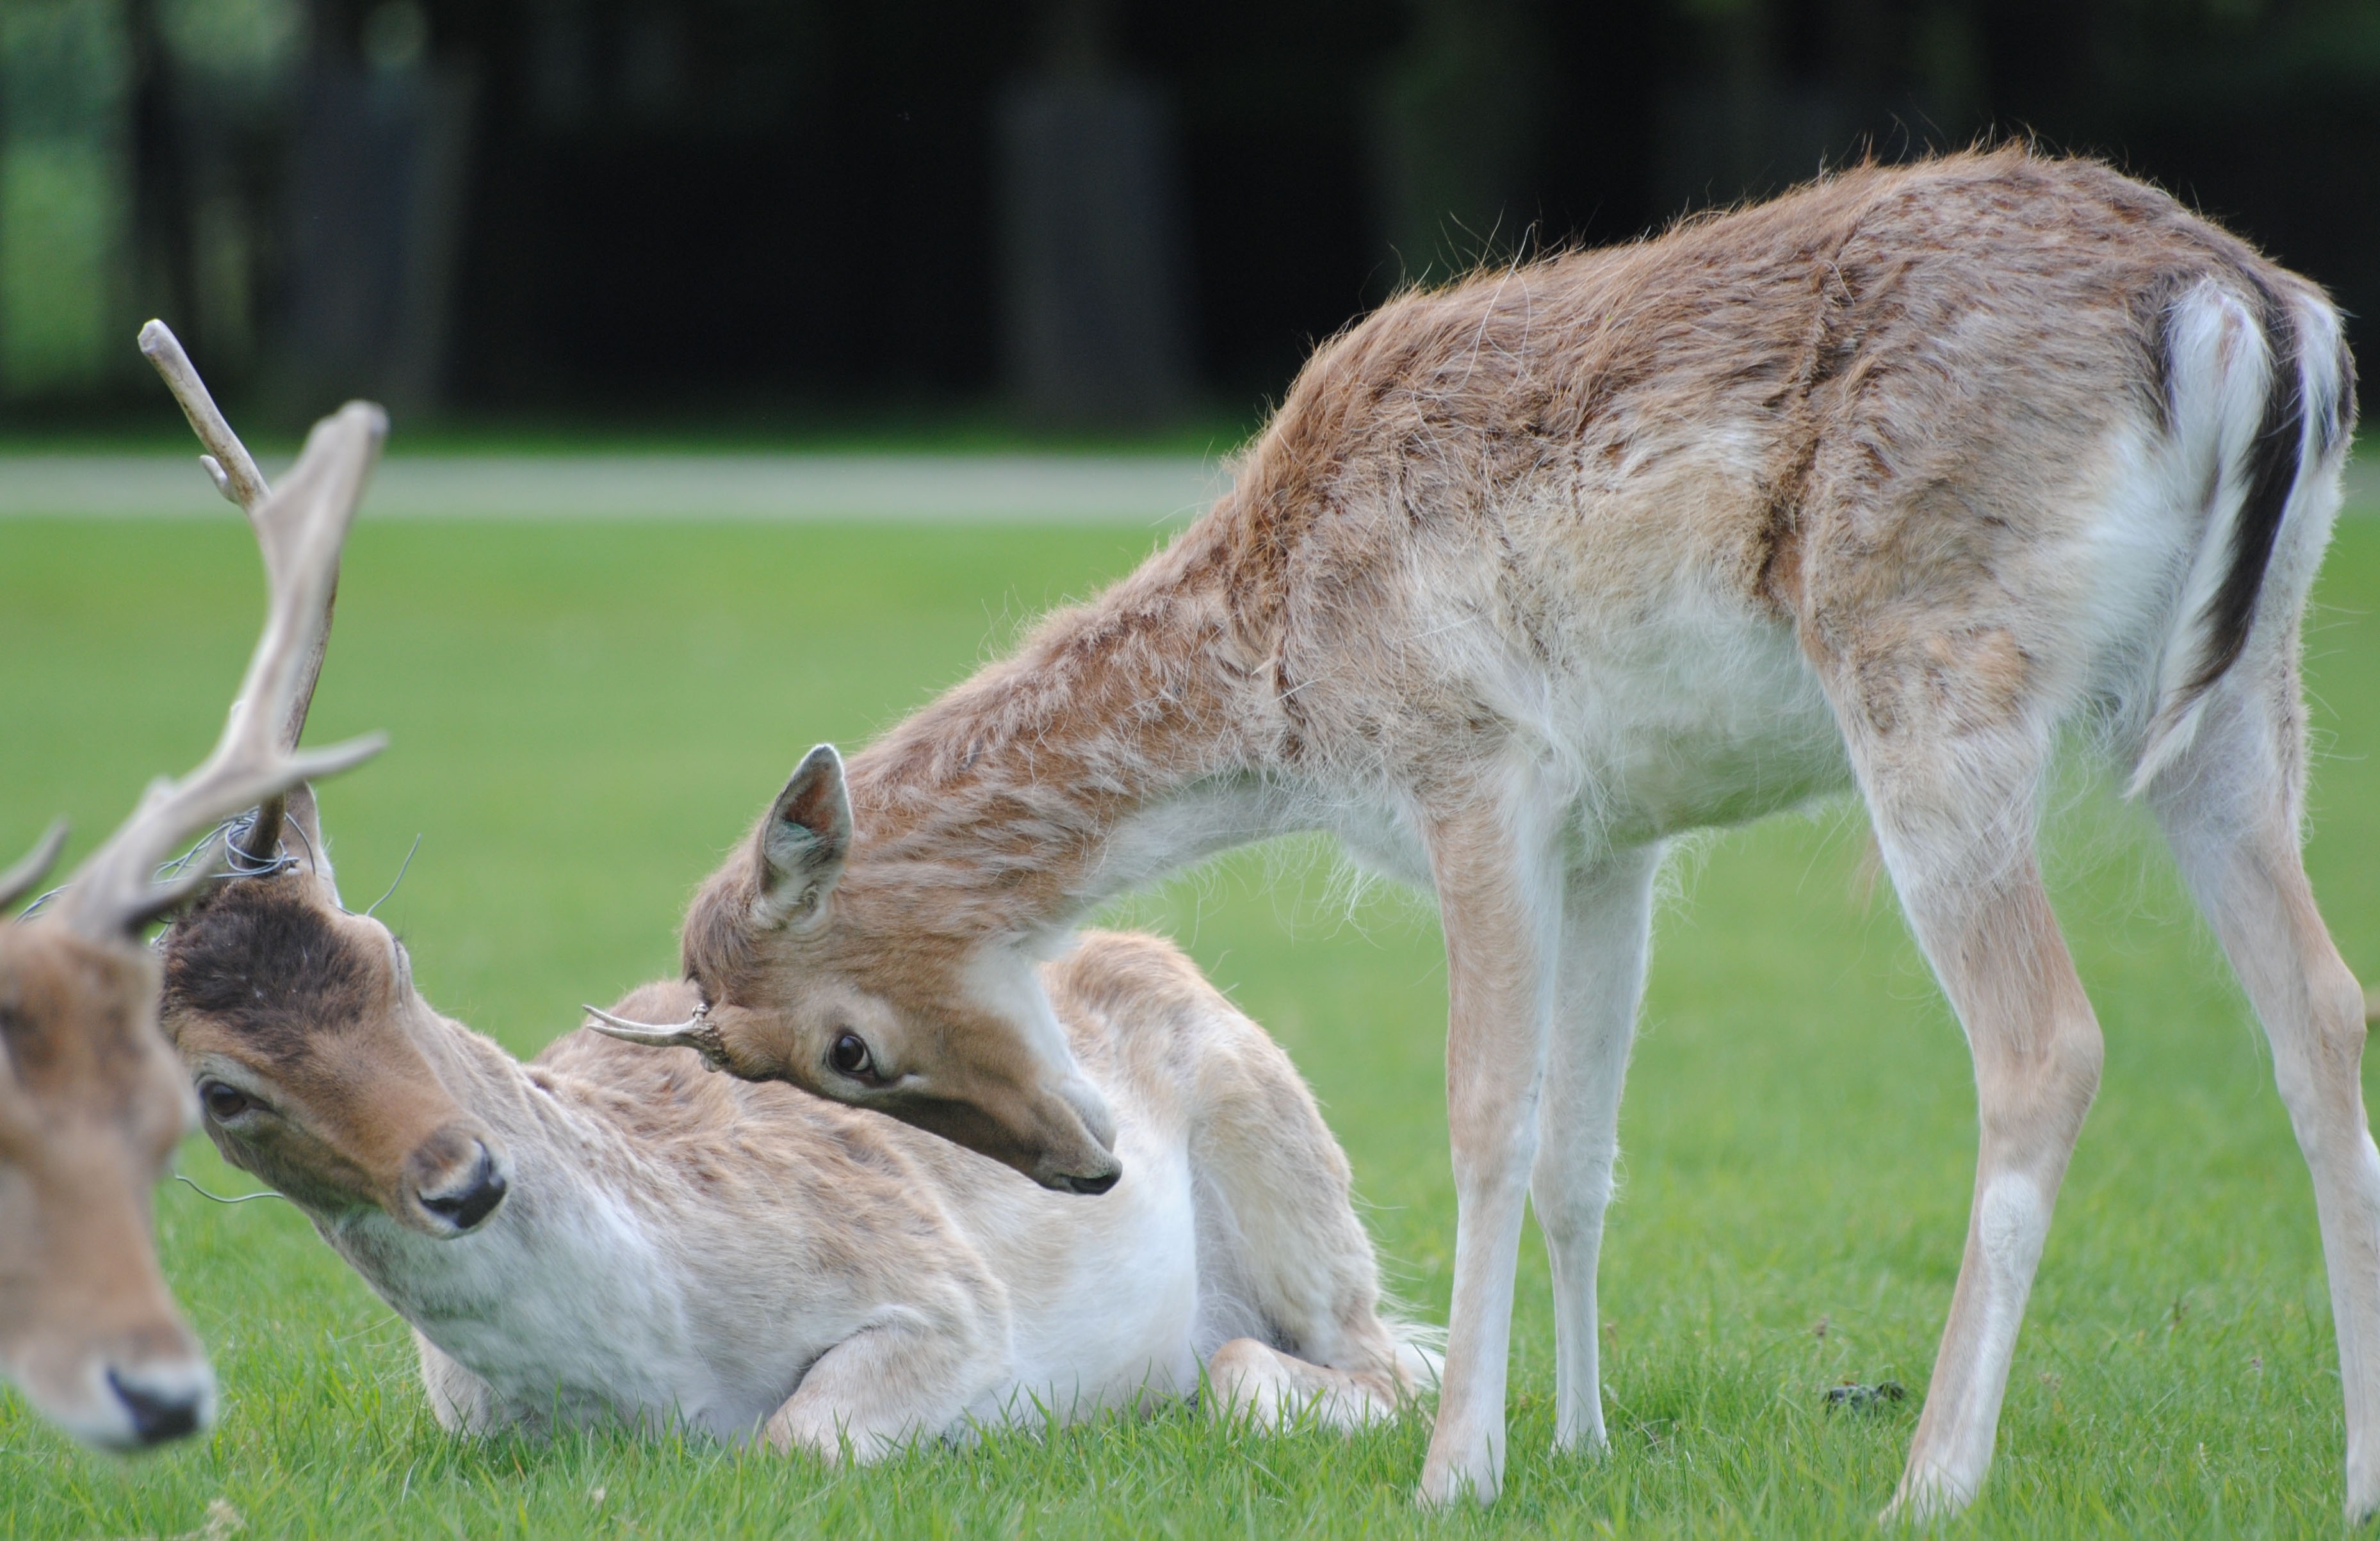
grass, growth, wildlife, deer, young, mammal, fauna, antler, vertebrate, buck, vicuna, white tailed deer, guanaco